Ivan Basso

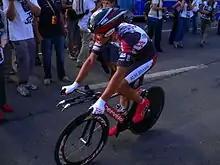
Basso at the 2005 Tour de France, where he finished the race second overall.

At the 2005 Tour de France, he started out comparatively weakly on stage 10, the first mountain stage of the race, where he trailed the front group by a minute. But for the rest of the race, Basso was once again the only rider to keep up with the race leader Lance Armstrong in the mountains, and on occasion he tried to pressure the eventual winner by going on the attack. Basso was still weaker in the time trials, although he had improved significantly when compared to 2004. He lost a collective 3:47 over two time trial stages, as Basso placed second overall in the Tour, 4:40 behind Lance Armstrong. During the 2005 Tour de France, Basso signed a new three-year contract with Team CSC.